John Alcock (RAF officer)

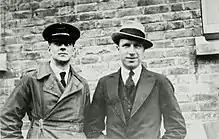

After the war Alcock became a test pilot for Vickers and took up the challenge of attempting to be the first to fly directly across the Atlantic. Alcock and Arthur Whitten Brown took off from St John's, Newfoundland, at 1:45 pm local time on 14 June 1919, and landed in Derrygimla bog near Clifden, Ireland, 16 hours and 12 minutes later on 15 June 1919 after flying . The flight had been much affected by bad weather, making accurate navigation difficult; the intrepid duo also had to cope with turbulence, instrument failure, and ice on the wings. The flight was made in a modified Vickers Vimy bomber and won a £10,000 prize (£ in ) offered by London's "Daily Mail" newspaper for the first non-stop flight across the Atlantic.